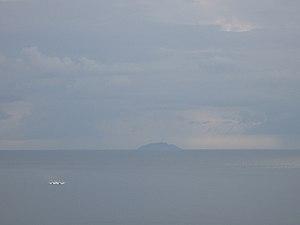
Desecheo est une petite île inhabitée de l’archipel de Porto Rico.